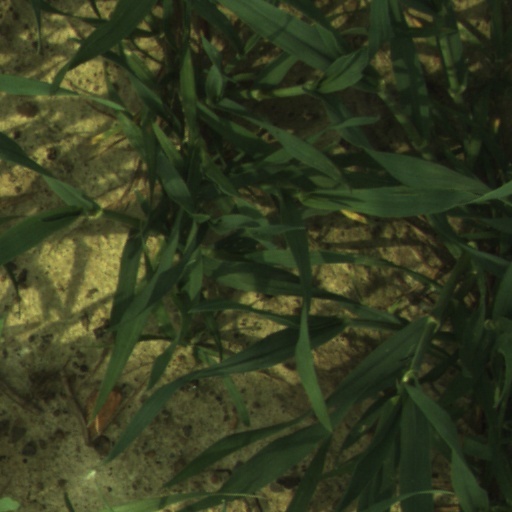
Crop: wheat